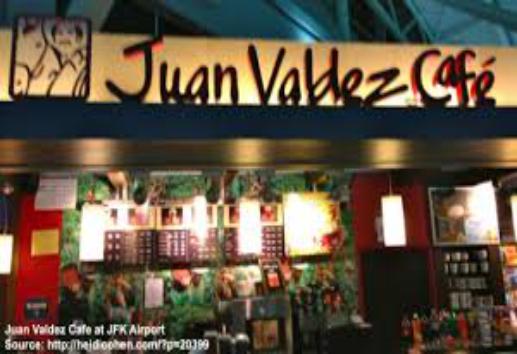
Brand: Juan Valdez Cafe
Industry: Food